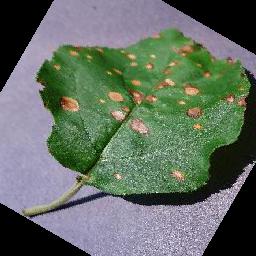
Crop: apple
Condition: black_rot